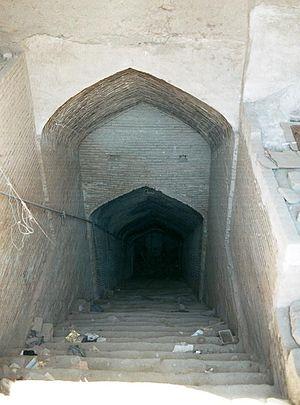
Un qanat est un ouvrage destiné à la captation d'une nappe d'eau souterraine et l'adduction d'eau vers l'extérieur. Un qanat est constitué d'un ensemble de puits verticaux reliés à une galerie de drainage légèrement en pente qui achemine l'eau vers des citernes ou une exsurgence. Pour les populations de régions arides ou semi-arides, un qanat constitue une source d'eau constante et régulière, quelle que soit la saison, et il permet par exemple l'irrigation de cultures agricoles.